Law enforcement in the United States

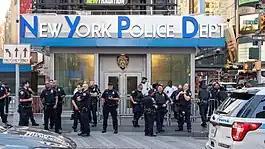

Law enforcement in the United States operates primarily through governmental police agencies. There are 17,985 police agencies in the United States which include local police departments, county sheriff's offices, state troopers, and federal law enforcement agencies. The law enforcement purposes of these agencies are the investigation of suspected criminal activity, referral of the results of investigations to state or federal prosecutors, and the temporary detention of suspected criminals pending judicial action. Law enforcement agencies are also commonly charged with the responsibilities of deterring criminal activity and preventing the successful commission of crimes in progress. Other duties may include the service and enforcement of warrants, writs, and other orders of the courts.